Vasily Maklakov

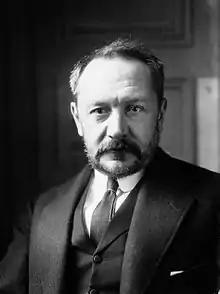
Maklakov in 1917 as Ambassador to France

Vasily Alekseyevich Maklakov (– July 15, 1957) was a Russian student activist, a trial lawyer and liberal parliamentary deputy, an orator, and one of the leaders of the Constitutional Democratic Party, notable for his advocacy of a constitutional Russian state. He served as deputy in the (radical) Second, and conservative Third and Fourth State Duma (Russian Empire). According to Stephen F. Williams Maklakov is "an inviting lens to which to view at the last years of Tsarism".